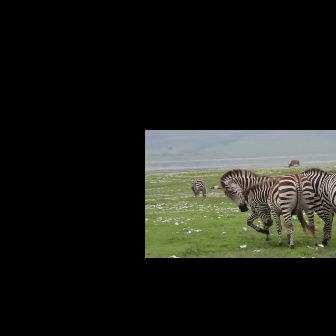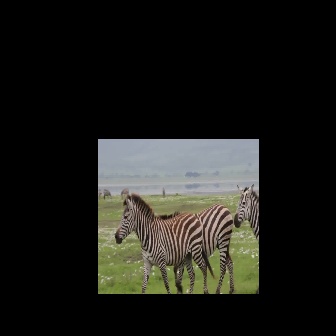
  Please identify the target specified by the bounding box [243,172,321,250] in the first image and locate it in the second image. Return the coordinates in [x_min,y_min,x_max,y_max] format.
Answer: [113,191,215,293]